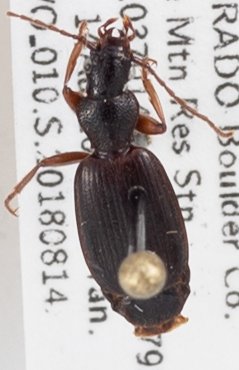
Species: Cymindis unicolor
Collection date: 2018-08-14
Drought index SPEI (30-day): -0.8
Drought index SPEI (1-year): -1.034
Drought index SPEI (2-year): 0.24